History of the Canadian Army

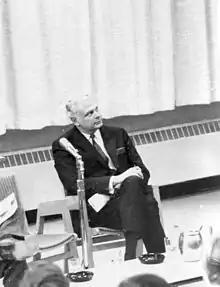
As the Minister of National Defence, Paul Hellyer issued white papers in 1964 that proposed uniting the Air Force, Army, and Navy into a single service.

Newspaper coverage of the Boer War presented the conflict as a series of Canadian victories while less flattering news such as defective equipment and uniforms were not mentioned. British Army officers often complained that many of the Canadian officers were inexperienced, incompetent or politically well connected with the worse offender being Colonel Hughes who regarded himself as above taking orders from anybody. Lord Dundonald, the British Army officer who commanded the militia after the Boer War suggested the idea of a "skeleton army" of well trained militia officers who would form the nucleus if the militia were mobilized for war again. Dundonald's ideas were generally adopted, but Dundonald's attempts to involve himself in Canadian politics led to his dismissal on 10 June 1904 as the government announced it was intolerable that a serving officer should be speaking on political issues.